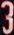
Number: 3